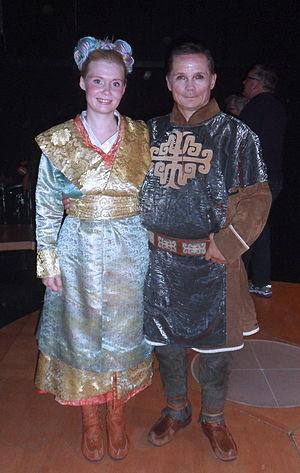
Ingor Ánte Áilu Gaup, est un musicien folklorique de joik, compositeur et acteur sami, né en 1960 à Kautokeino, Norvège